Hikaru in the Light!

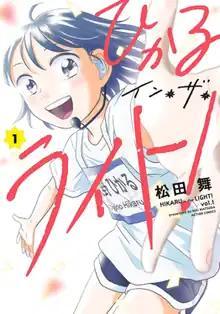
First volume cover

is a Japanese manga series written and illustrated by Mai Matsuda. It was serialized in Futabasha's manga magazine "Manga Action" from May 2021 to August 2022, with its chapters collected in four volumes.